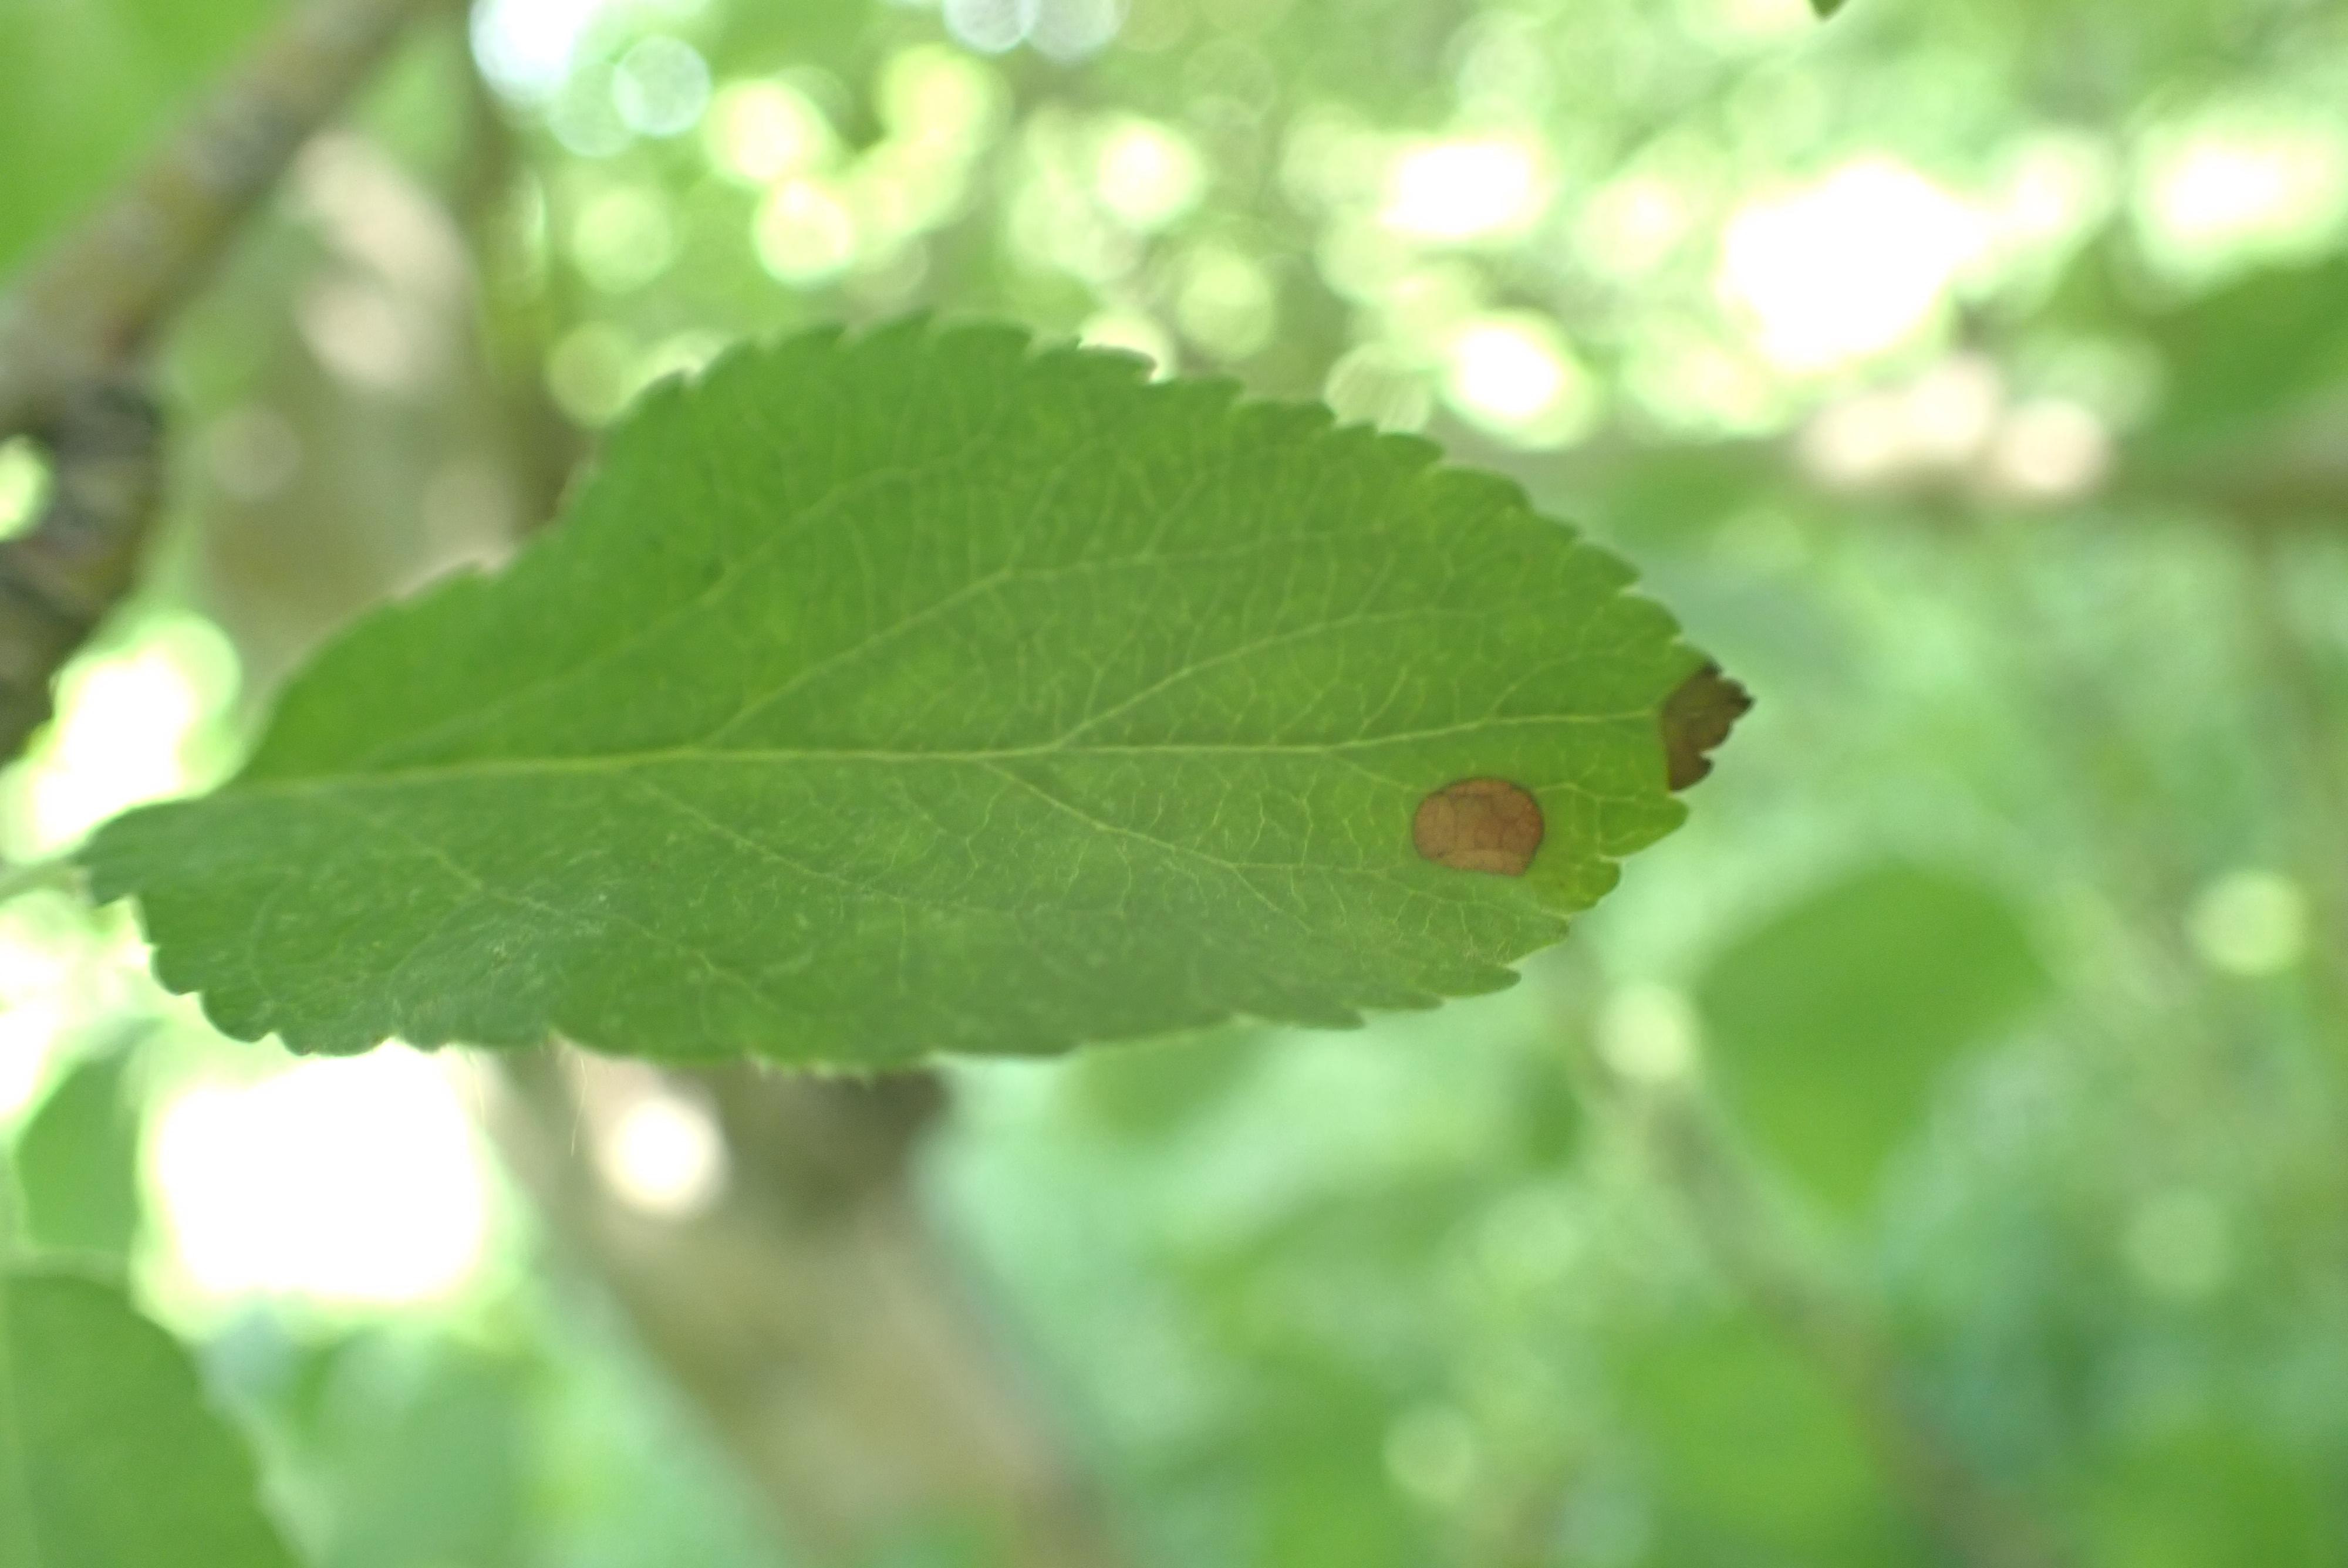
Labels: frog_eye_leaf_spot